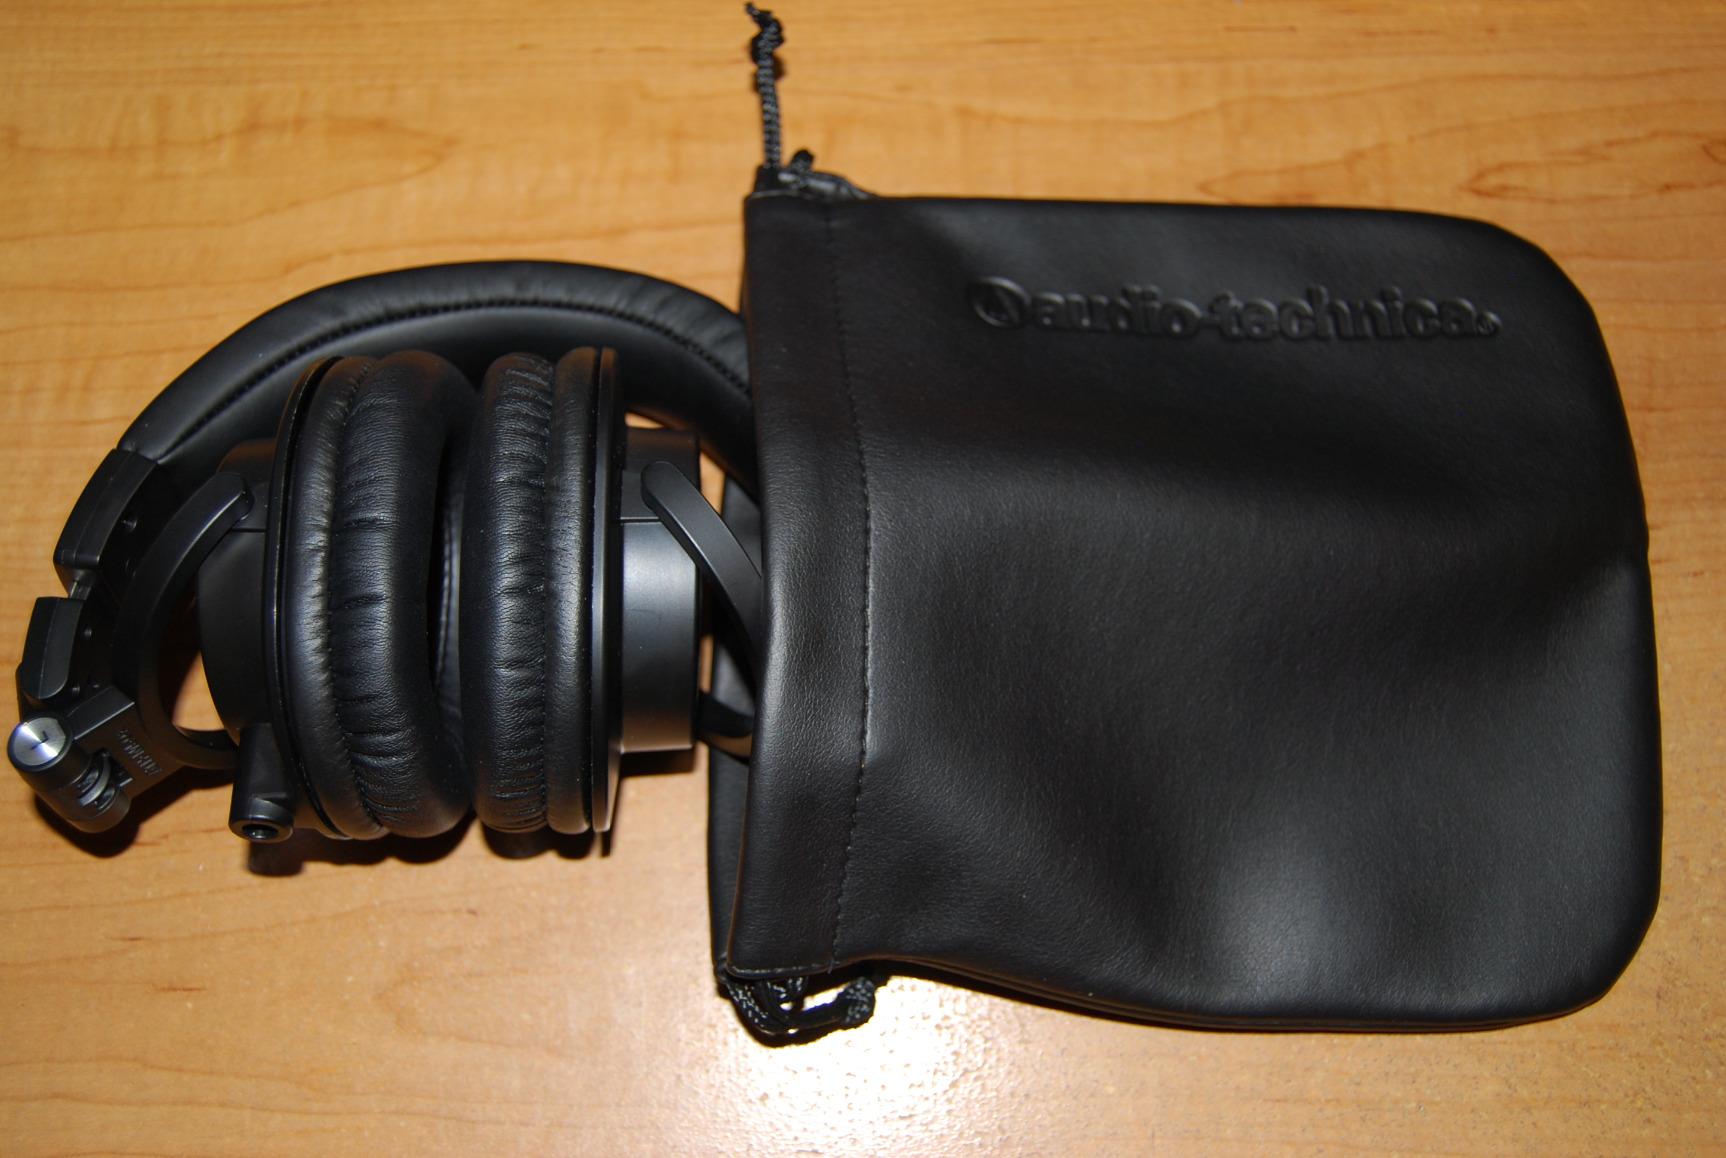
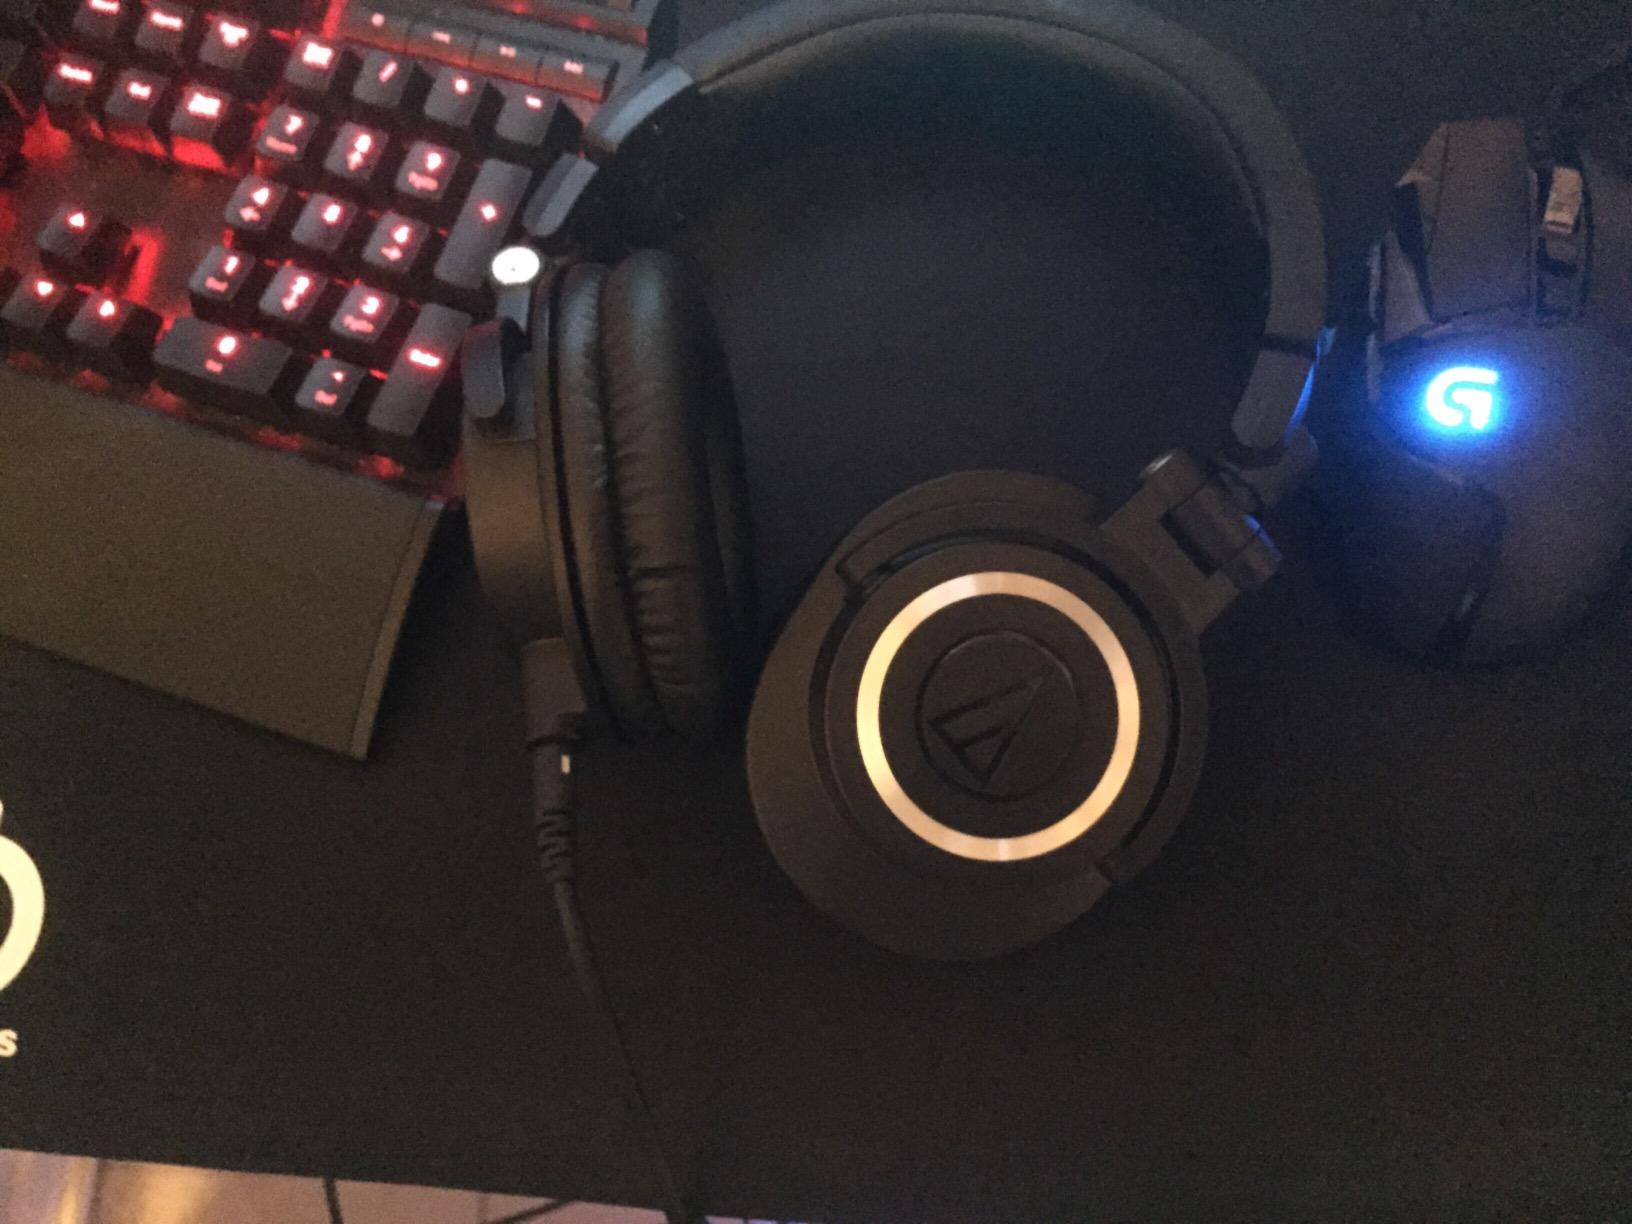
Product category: headphones
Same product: yes